2008 UEFA Champions League final

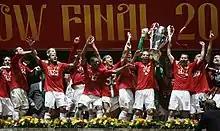
Manchester United celebrate winning their third Champions League title.

Having missed what would have been Chelsea's winning penalty, John Terry had to be consoled by his manager, Avram Grant. The Manchester United players formed a guard of honour for Chelsea, lining up in two opposite rows at the foot of the steps up to the presentation party and applauding as the Chelsea team – led by chief executive Peter Kenyon – walked through. As Drogba had been sent off during the game, he was not allowed to collect his medal himself and it was given to Grant; when he returned to pitch level, Grant tossed his own medal into the crowd. After Chelsea's team received their medals, Munich air disaster survivor Bobby Charlton, who had captained United to the European Cup title in 1968, led his team up to collect their medals in his capacity as a club director. UEFA President Michel Platini presented both Kenyon and Charlton with commemorative plaques and medals, but Charlton declined to accept his medal; he later donated it to the club museum. When all the players had received their medals, Platini presented Manchester United with the trophy, which Rio Ferdinand – as team captain for the match – and Ryan Giggs – standing in for injured club captain Gary Neville – lifted together.